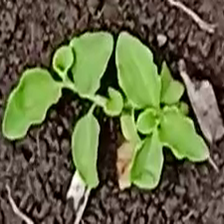
Weed species: Kena_(Commplina_benghalensio)